South Berkeley, Berkeley, California

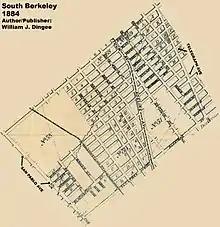

In 1873, a house was built for Mark Ashby, and 10 years later, to the south, a house for his brother William Ashby. The house, in 1938, was advertised as a Friendly farm, where "FRIENDLY FARM - Applications now being accepted for spring semester, to start March 1st. Groups limited to 12 pre-school children Curriculum Includes painting, nature study, music, habit training. Nominal rates. 2915 Deakin. Berkeley." ( The name of the street having been changed from North street )